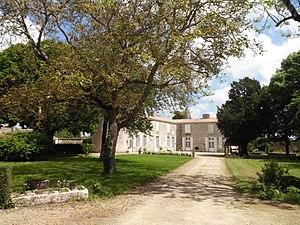
Château d'Olbreuse
Le château d'Olbreuse est situé à Usseau, dans les Deux-Sèvres. Il aurait été construit au XIᵉ siècle mais cela ne reste qu'une supposition car les archives font défaut pour dater sa construction.